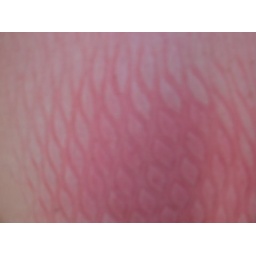
After sitting in a wire chair without a shirt on.